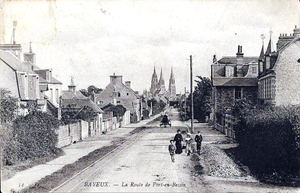
la route de Port-en-Bessin au début du XXe
Les Chemins de fer du Calvados est une ancienne compagnie qui exploitait un réseau de voies ferrées d'intérêt local à voie étroite de type Decauville. Le réseau est ouvert par étapes à partir de 1891 d'abord par la Société anonyme des établissements Decauville Aîné, puis, à partir de 1895, par la Société anonyme des Chemins de fer du Calvados.